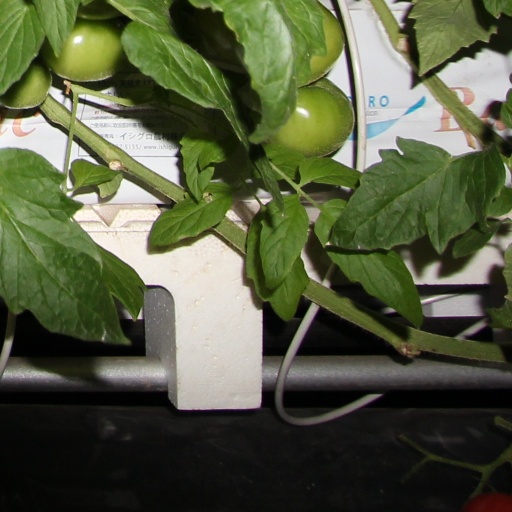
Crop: tomato